Tacurong

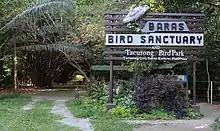
Baras Bird Sanctuary

Tacurong held the 8th "Sultan Kudarat Bird Festival" at the 2.5-hectare Baras Bird Sanctuary, the largest nesting site of 20,000 bird species, especially egrets and herons, on May 10–11, 2024.